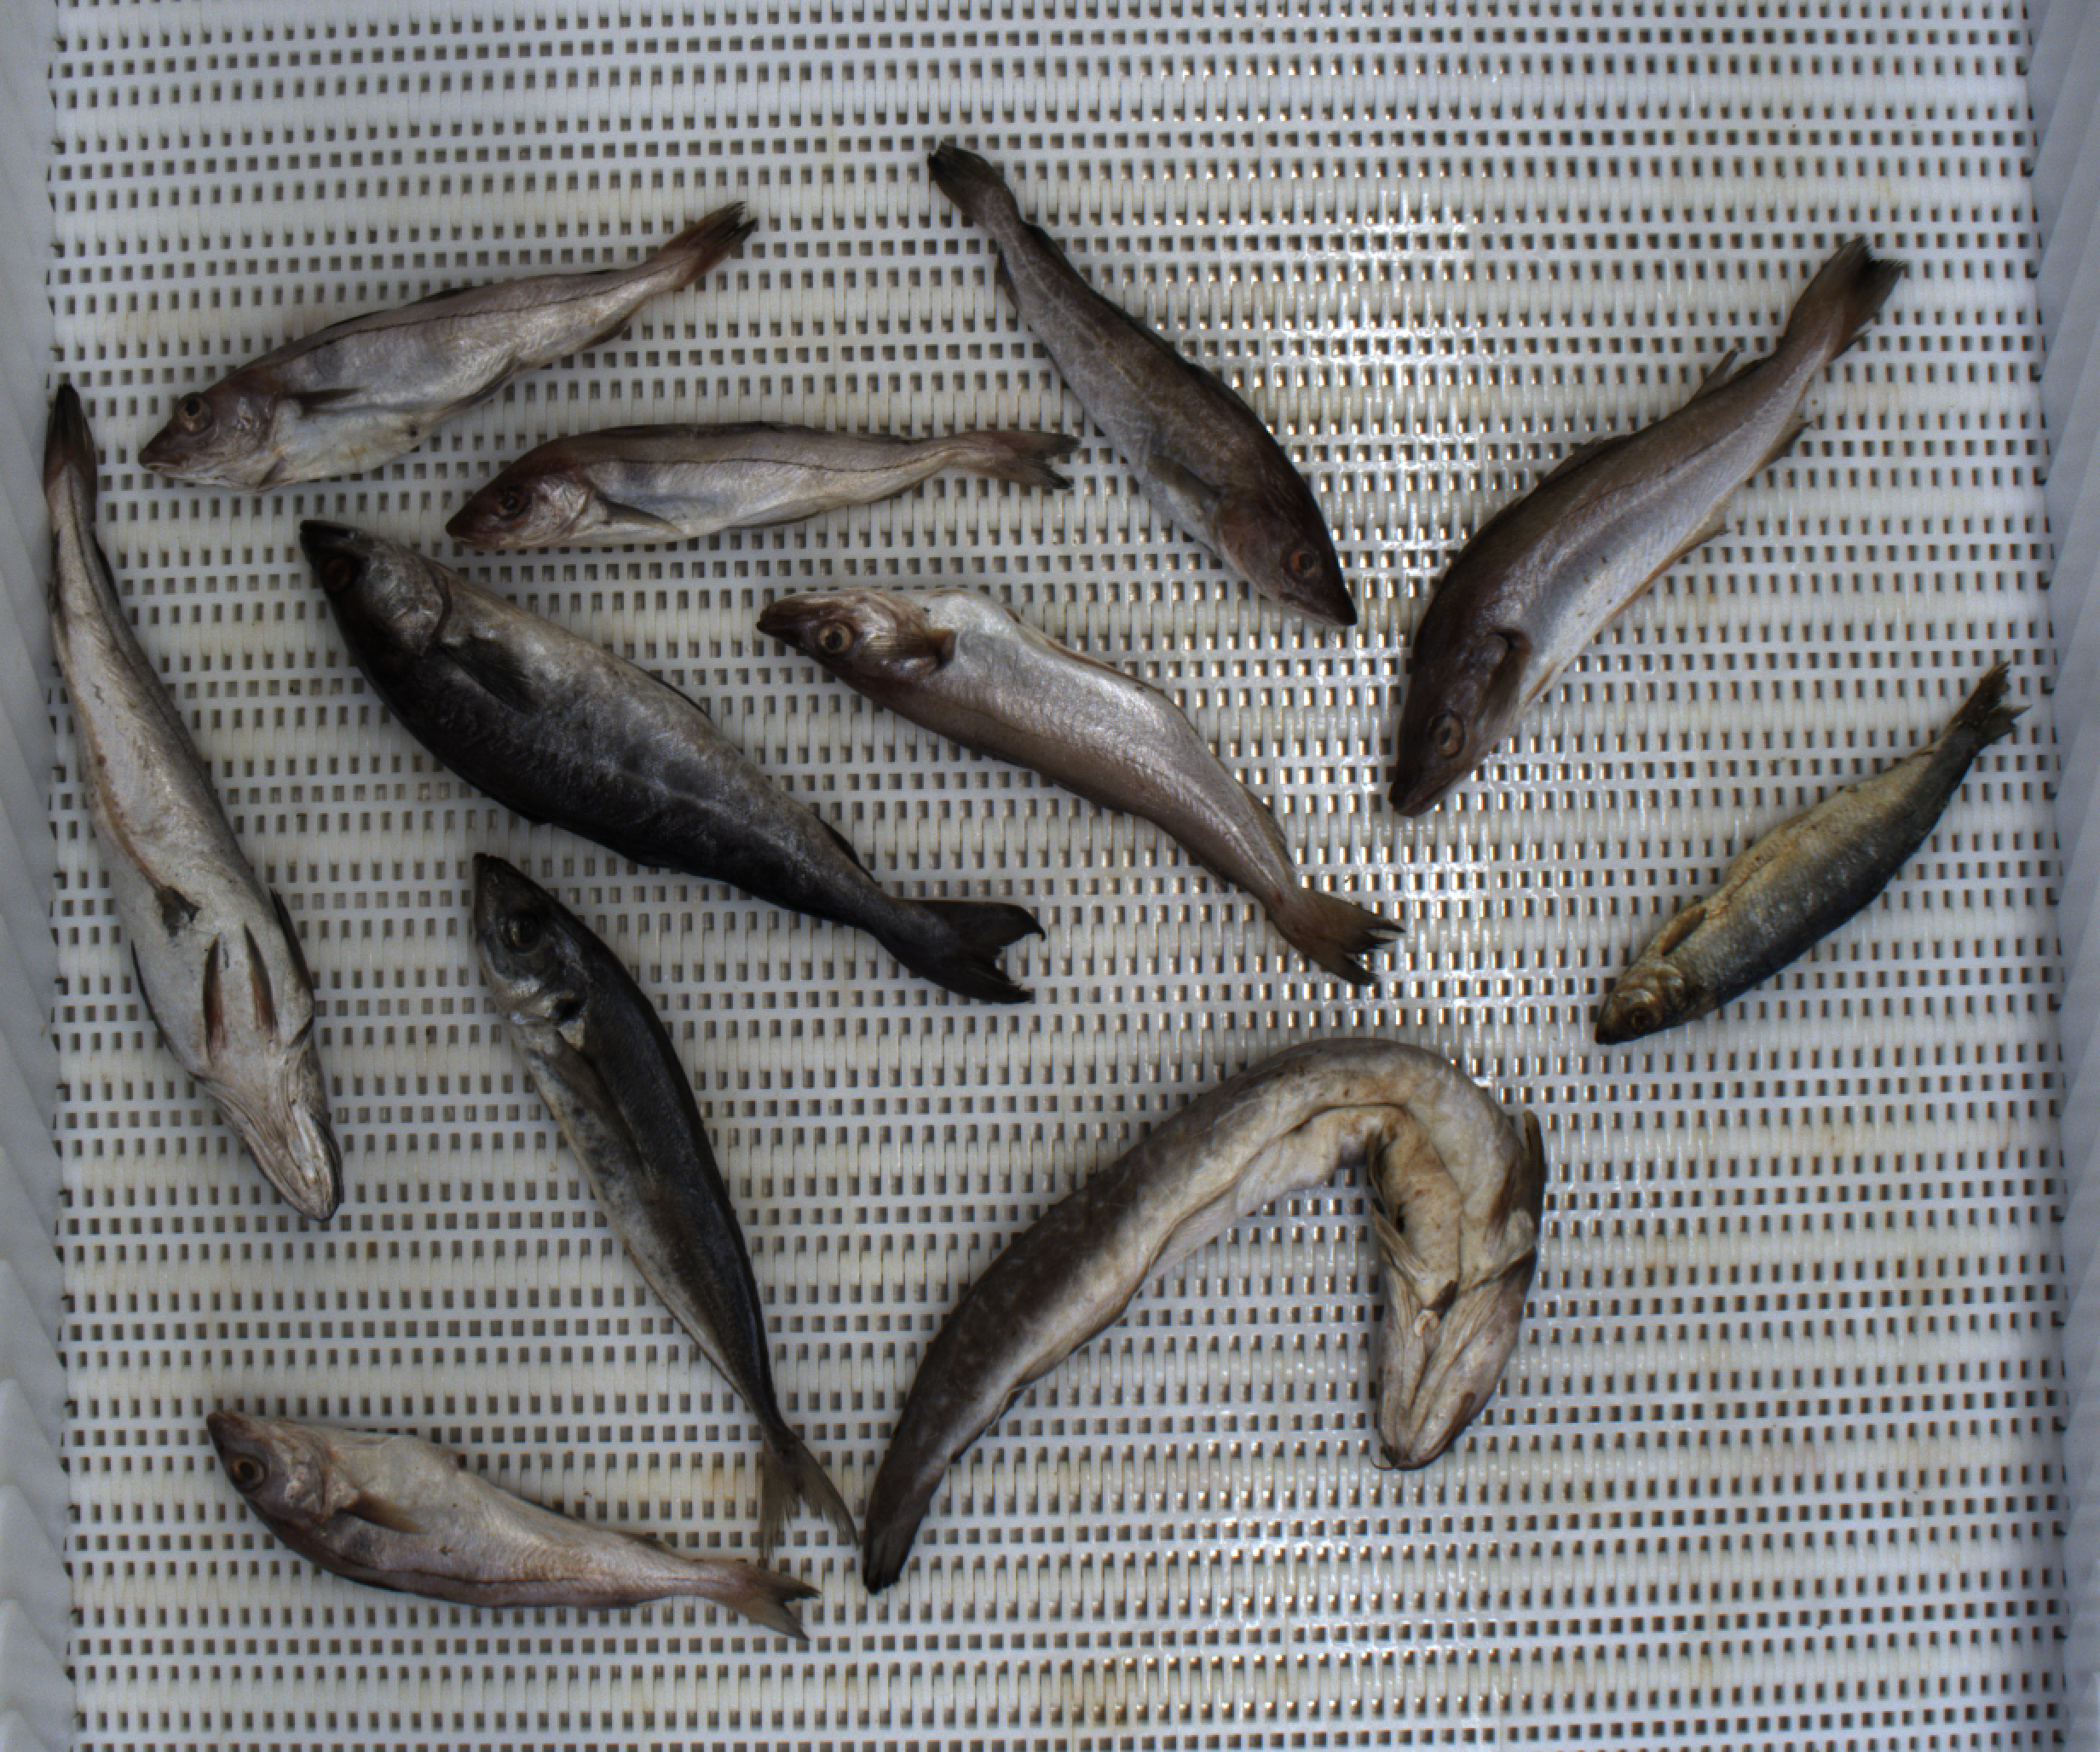
Total fish: 11
Cod: 1
Haddock: 3
Whiting: 2
Hake: 1
Horse mackerel: 1
Saithe: 1
Other: 2